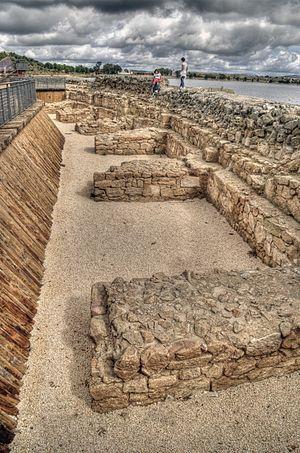
Le barrage romain de Proserpine est situé à 4 km au nord de la ville de Mérida, dans la province de Badajoz, en Estrémadure, dans le sud-ouest de l'Espagne.